Coimbra

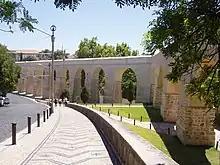
Arcos do Jardim, built between 1568 and 1570 on the remains of a Roman aqueduct

The city, located on a hill by the Mondego River, was called "Aeminium" in Roman times. The Romans founded the civitas of Aeminium in this place at the time of Augustus (63 BC – AD 14), which came under the protection of nearby Conímbriga (in Condeixa-a-Nova), some to the south. The Roman city was encircled by a wall, and followed an orthogonal plan, with the cardo maximus and decumanus maximus crossing at the Forum. An aqueduct existed, the remains of which were incorporated into a latter medieval renovation. Aeminium fell under the influence, administratively, of the larger city of "Conímbriga", until the latter was sacked by the Sueves and Visigoths between 465-8 and abandoned. It became the seat of a diocesis, replacing Conímbriga.